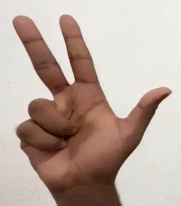
ASL sign: 3